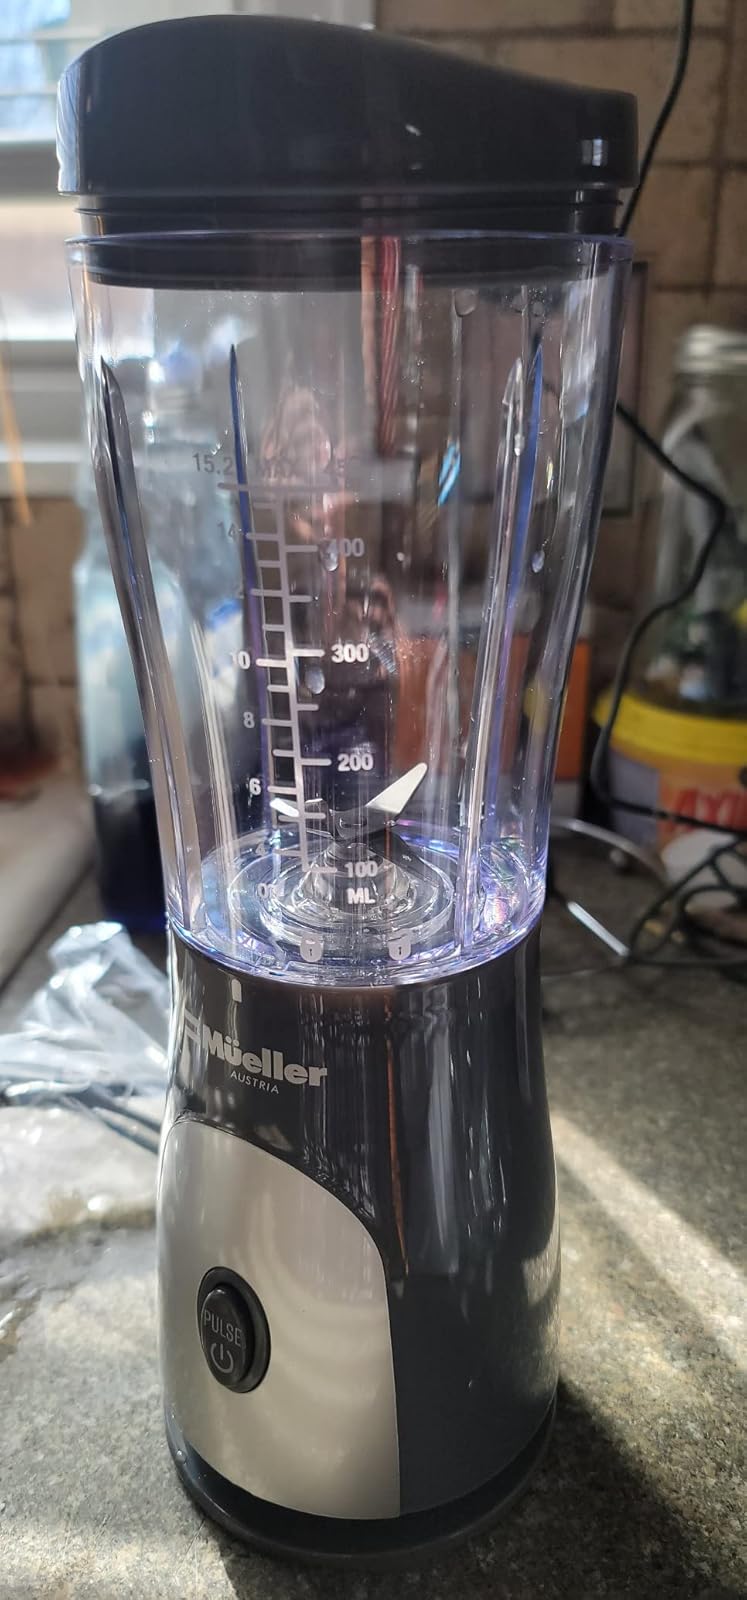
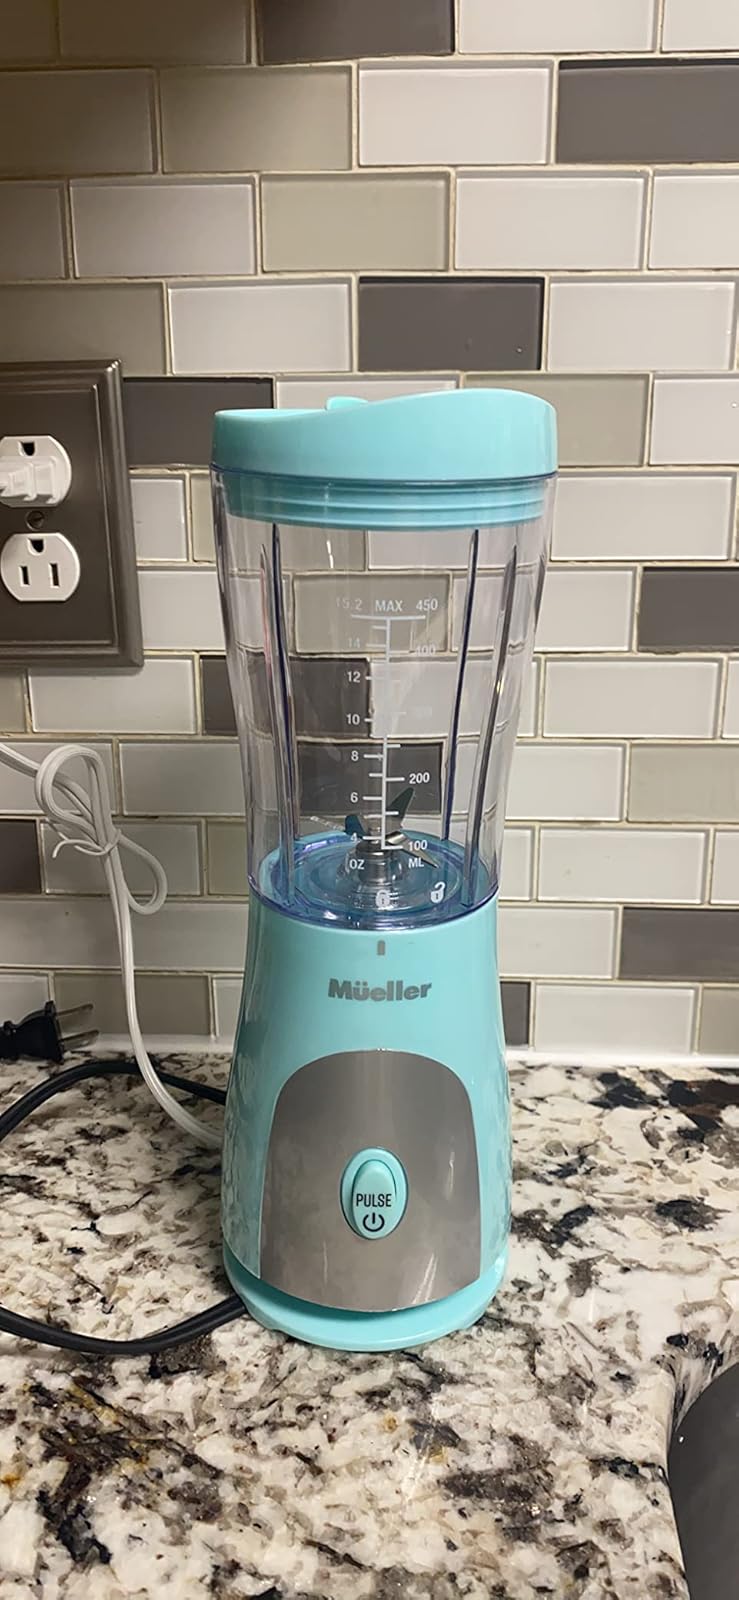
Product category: items_blender
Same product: no